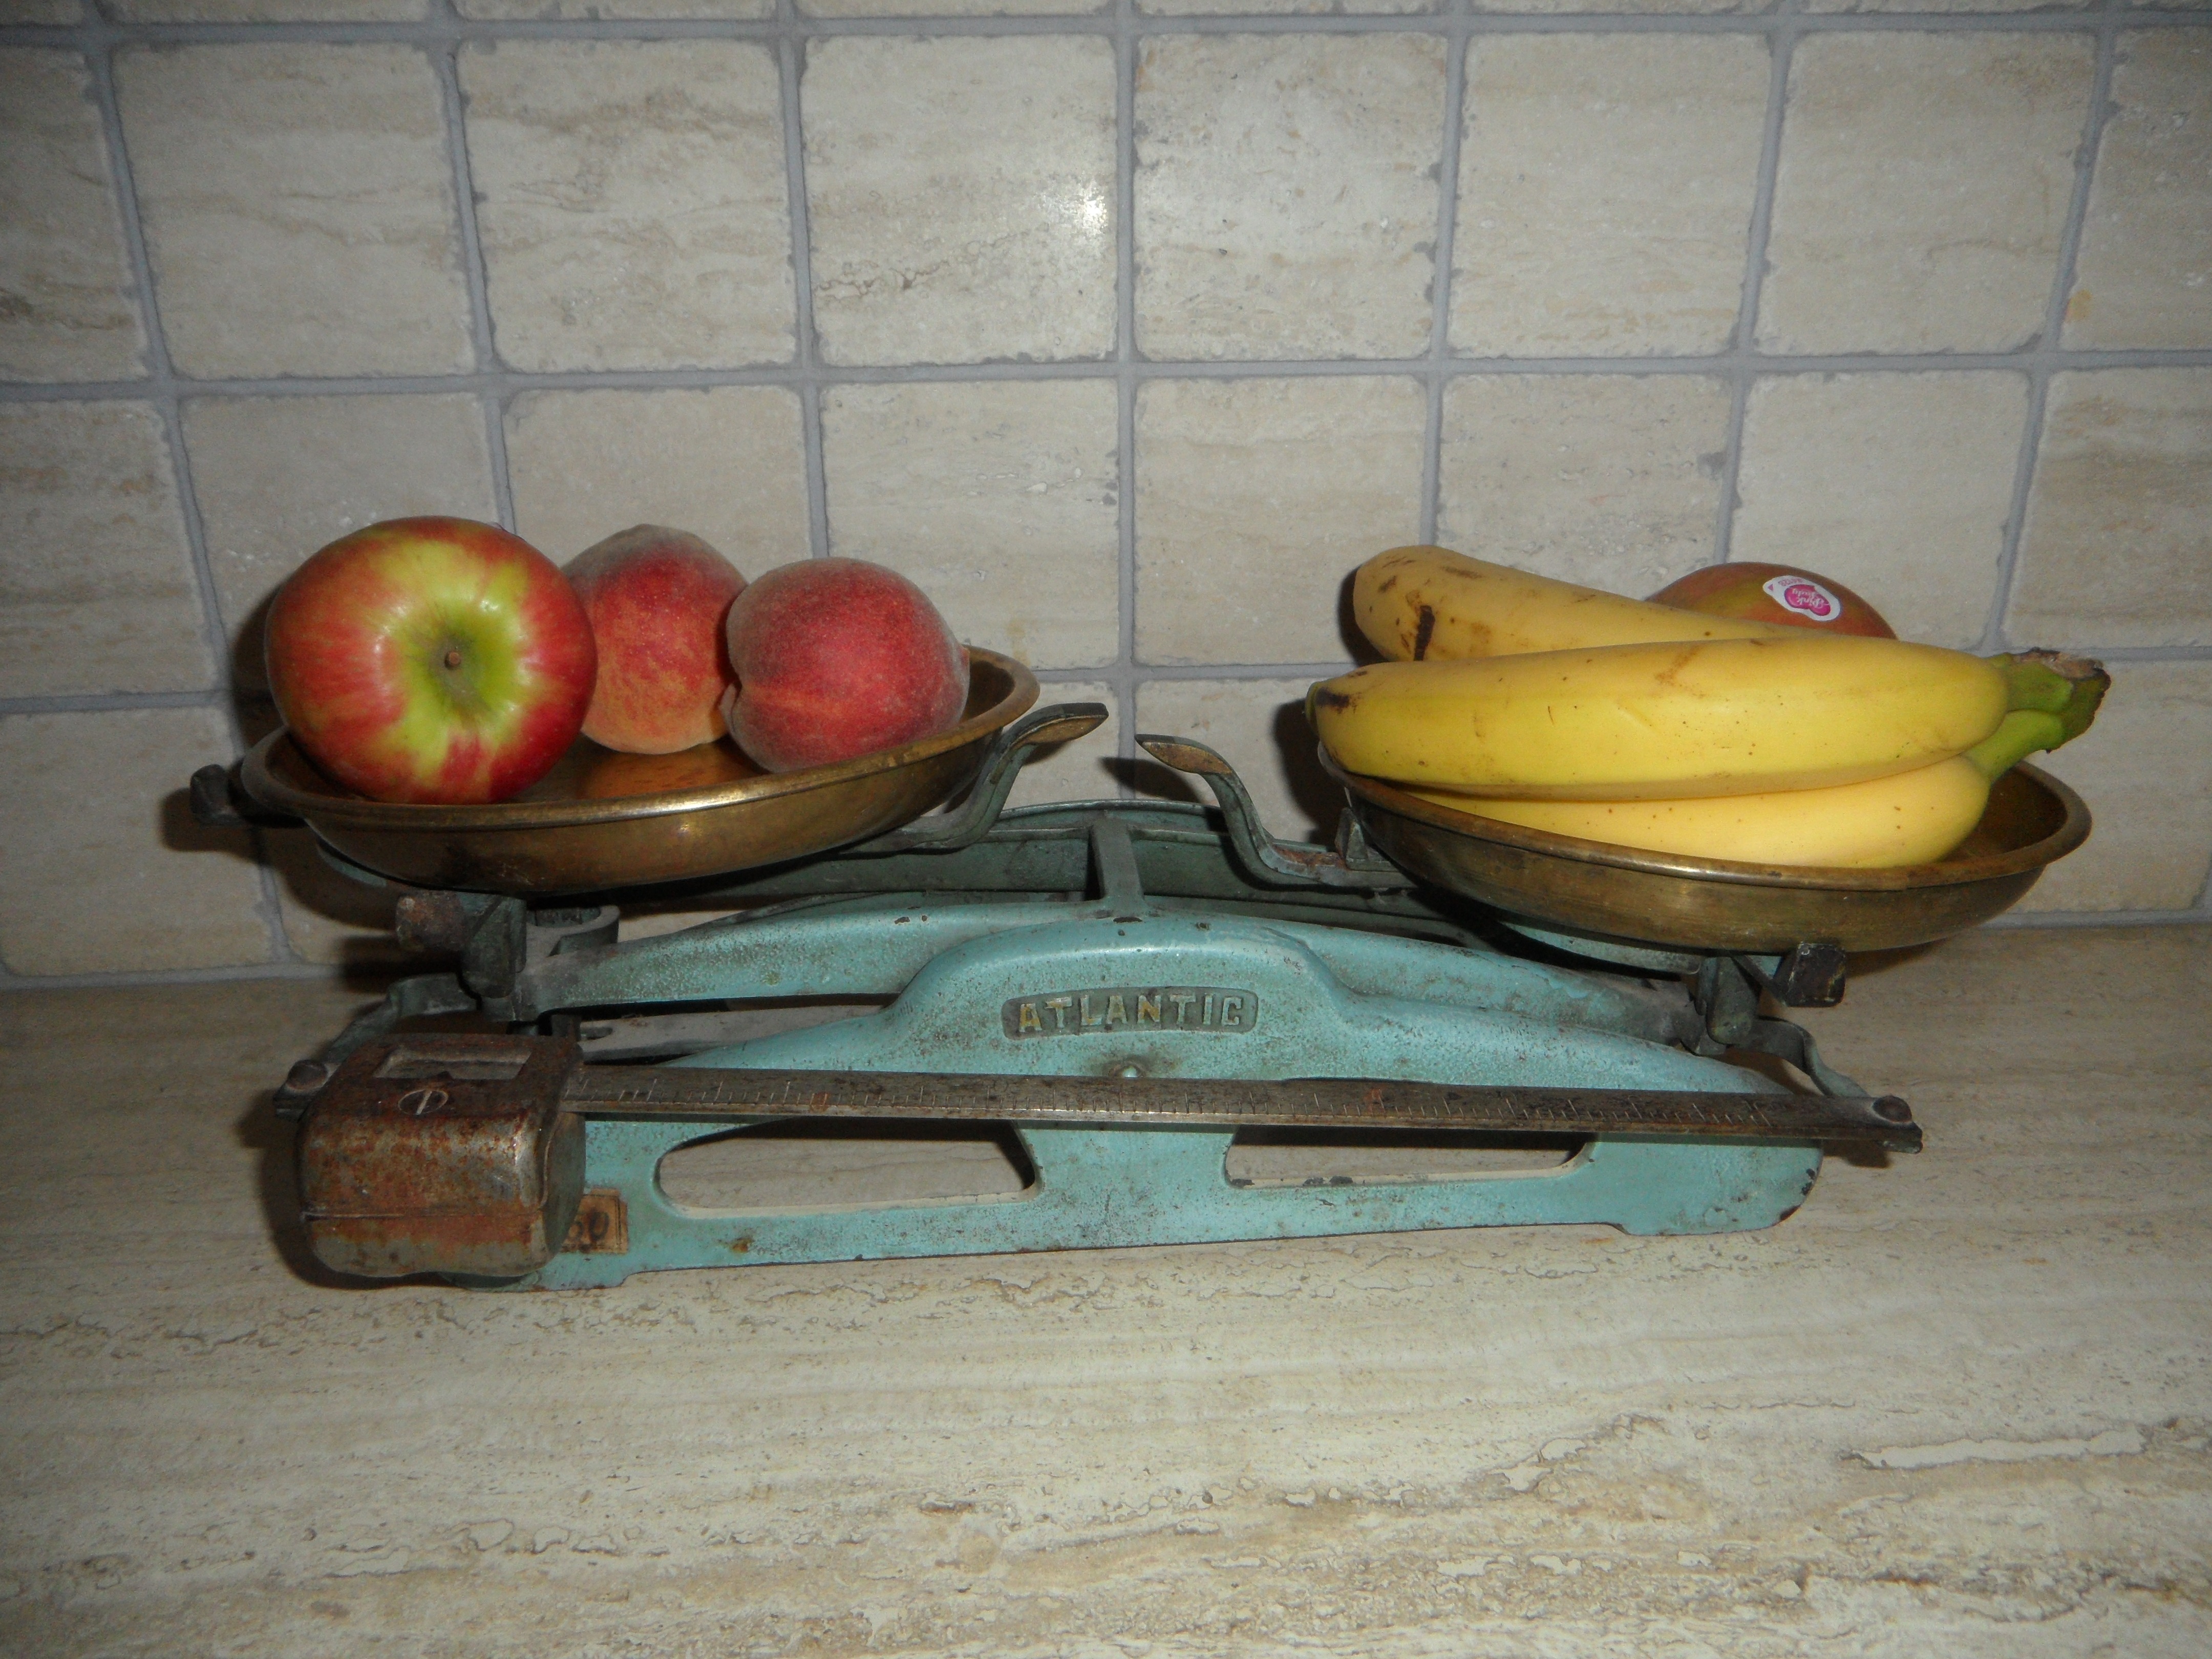
fruit, old, food, produce, weigh, still life, painting, horizontal, old scale, weigh out, man made object